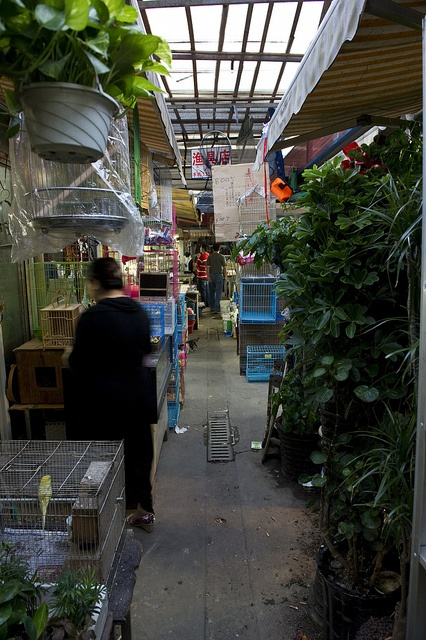
A picture of a person walking around a tree.
a store with different plants and a clear ceiling
A women is shopping in a plant store.
An image of a woman from her back wearing black clothes.
A shopping area with plants and a bird in a cage